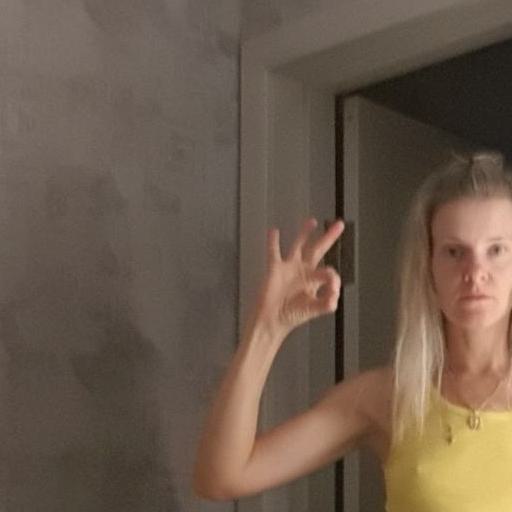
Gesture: ok